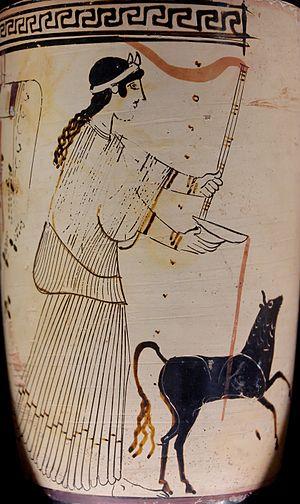
Artémis versant une libation. Lécythe attique à figures blanches, 460-450 av. J.-C. Provenance
Artémis est, dans la mythologie grecque, la déesse de la nature sauvage, de la chasse, des accouchements et une des déesses associées à la Lune avec Hécate et Séléné.